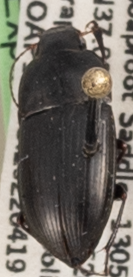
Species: Amara conflata
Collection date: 2022-04-19
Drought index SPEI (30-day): -0.592
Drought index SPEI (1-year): -1.69
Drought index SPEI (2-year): -2.09